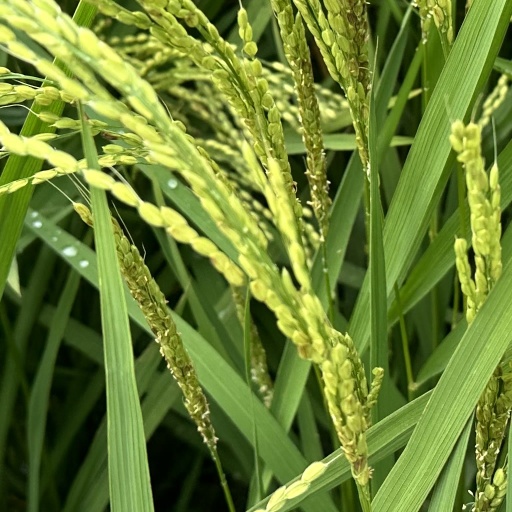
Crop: rice